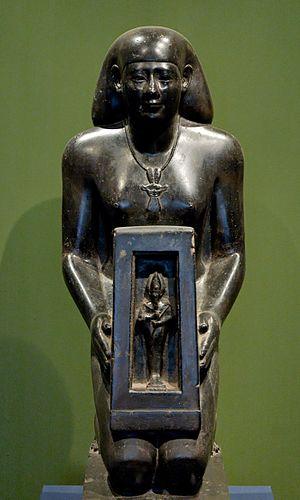
Statue-bloc naophore d'Uah-Ib-Ra Mey-Neith, XIXe-XXe Dynasties. Italiano: Statua naoforo di Uah-ib-ra-mery-neith, XIX-XX dinastia egizia.
Le musée archéologique national de Naples est un musée principalement consacré à l'antiquité classique qui rassemble une des plus riches collections gréco-romaines existant au monde. Il est considéré comme l'un des plus importants musées archéologiques du monde, voire le plus important en termes d'histoire romaine. Sa surface d'exposition totale est de 12 650 m².
Saïs se situait sur la branche canopique du Nil dans le delta occidental. Elle est identifiée de nos jours au site du village de Sa el-Hagar, à l'Ouest de Samannud.